Zeihen

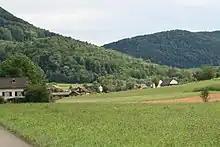
Oberzeihen village

The village of Oberzeihen is designated as part of the Inventory of Swiss Heritage Sites.